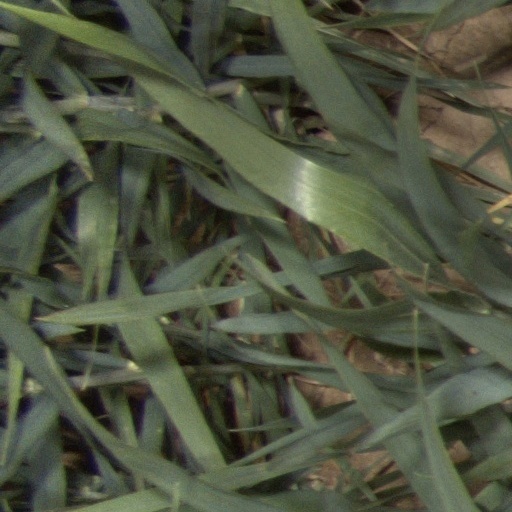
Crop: wheat